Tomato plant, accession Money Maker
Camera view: vertical (180 deg); turntable rotation: 180 degrees
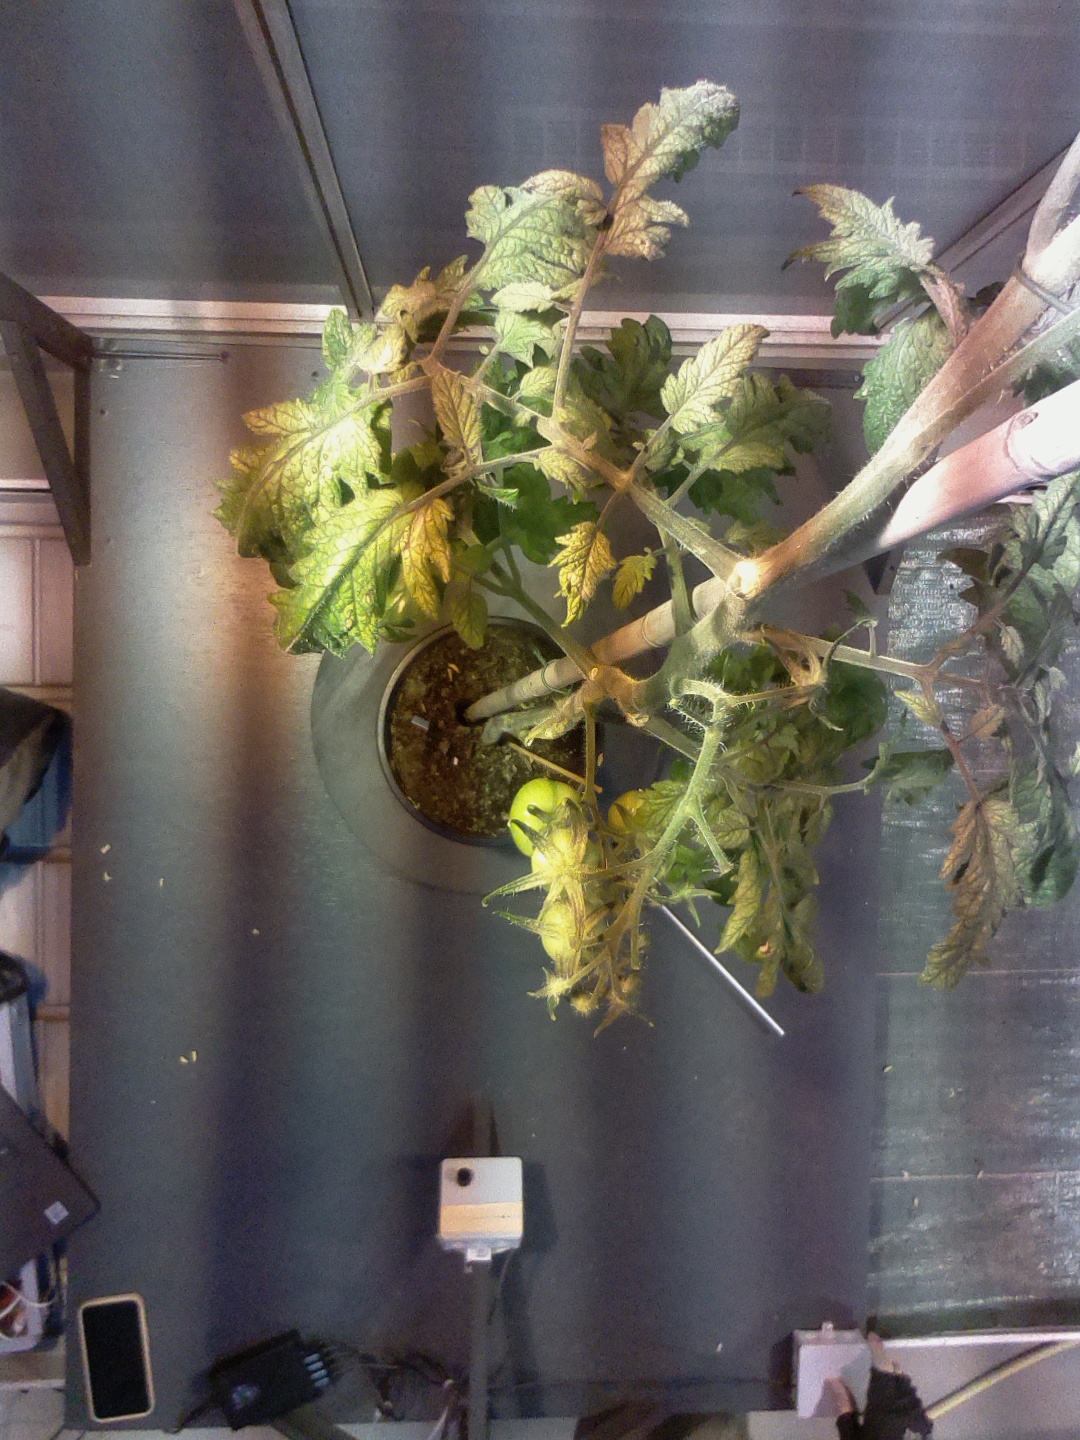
BBCH growth stage 77: 70%-80% of final fruit size